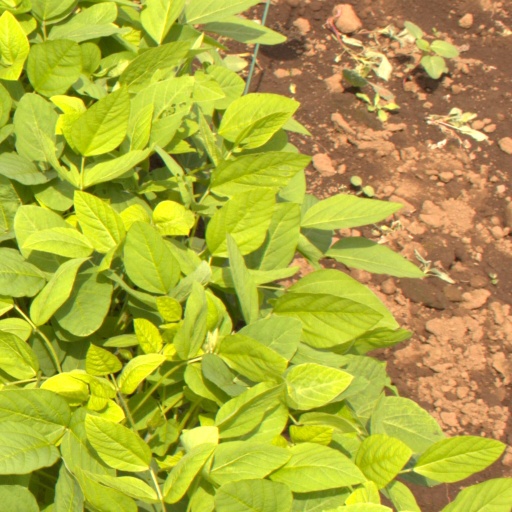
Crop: soybean